St Osyth

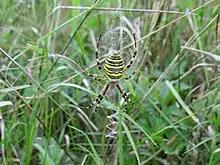
Wasp Spider photographed on Howlands Marsh, St Osyth on Aug 29, 2011

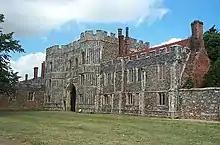
St Osyth's Priory Gatehouse

St Osyth is claimed to be the driest recorded place in the United Kingdom, with an average annual rainfall of just .